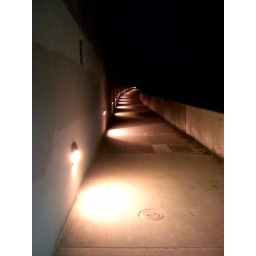
Thanks to falling back an hour, the bike path near the train stationis now lit when I pass by it.